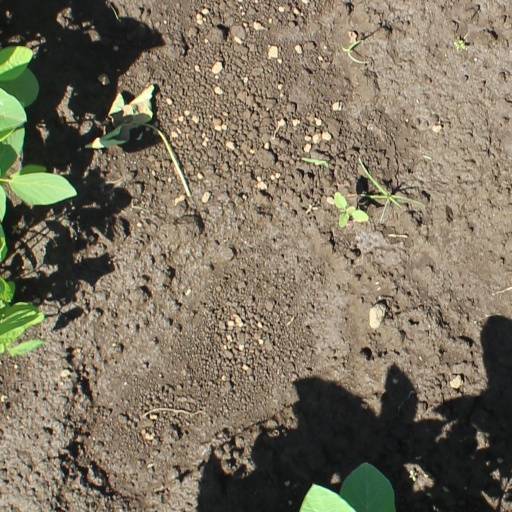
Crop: soybean